Sos Hayrapetyan

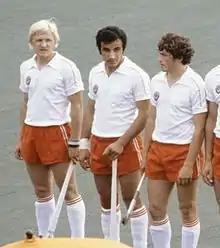
Hayrapetyan (center) at the 1980 Olympics

Sos Hayrapetyan (also Airapetian, , born 12 September 1959) is a retired field hockey defender from Armenia. He won four Soviet Cups (1982, 1983, 1986, 1987), eight Soviet championships (1980–1987), two European Cups (1982, 1983) and one Intercontinental Cup (1981), and medaled at the 1980 Summer Olympics and 1983 European Championship. Hayrapetyan was named an Honoured Master of Sports of the USSR in 1984. His son Levon is an association football player.